Abbotstown (townland)

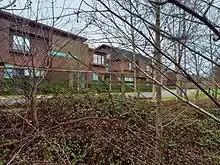
Rear of St Francis Hospice

Lord HolmPatrick sold Abbotstown to the Marine Institute of Ireland, who were located at Abbotstown House until 2005, while much of the demesne was used by the Department of Agriculture for agricultural research including cattle and other breeding programs, the whole being managed by the Office of Public Works.